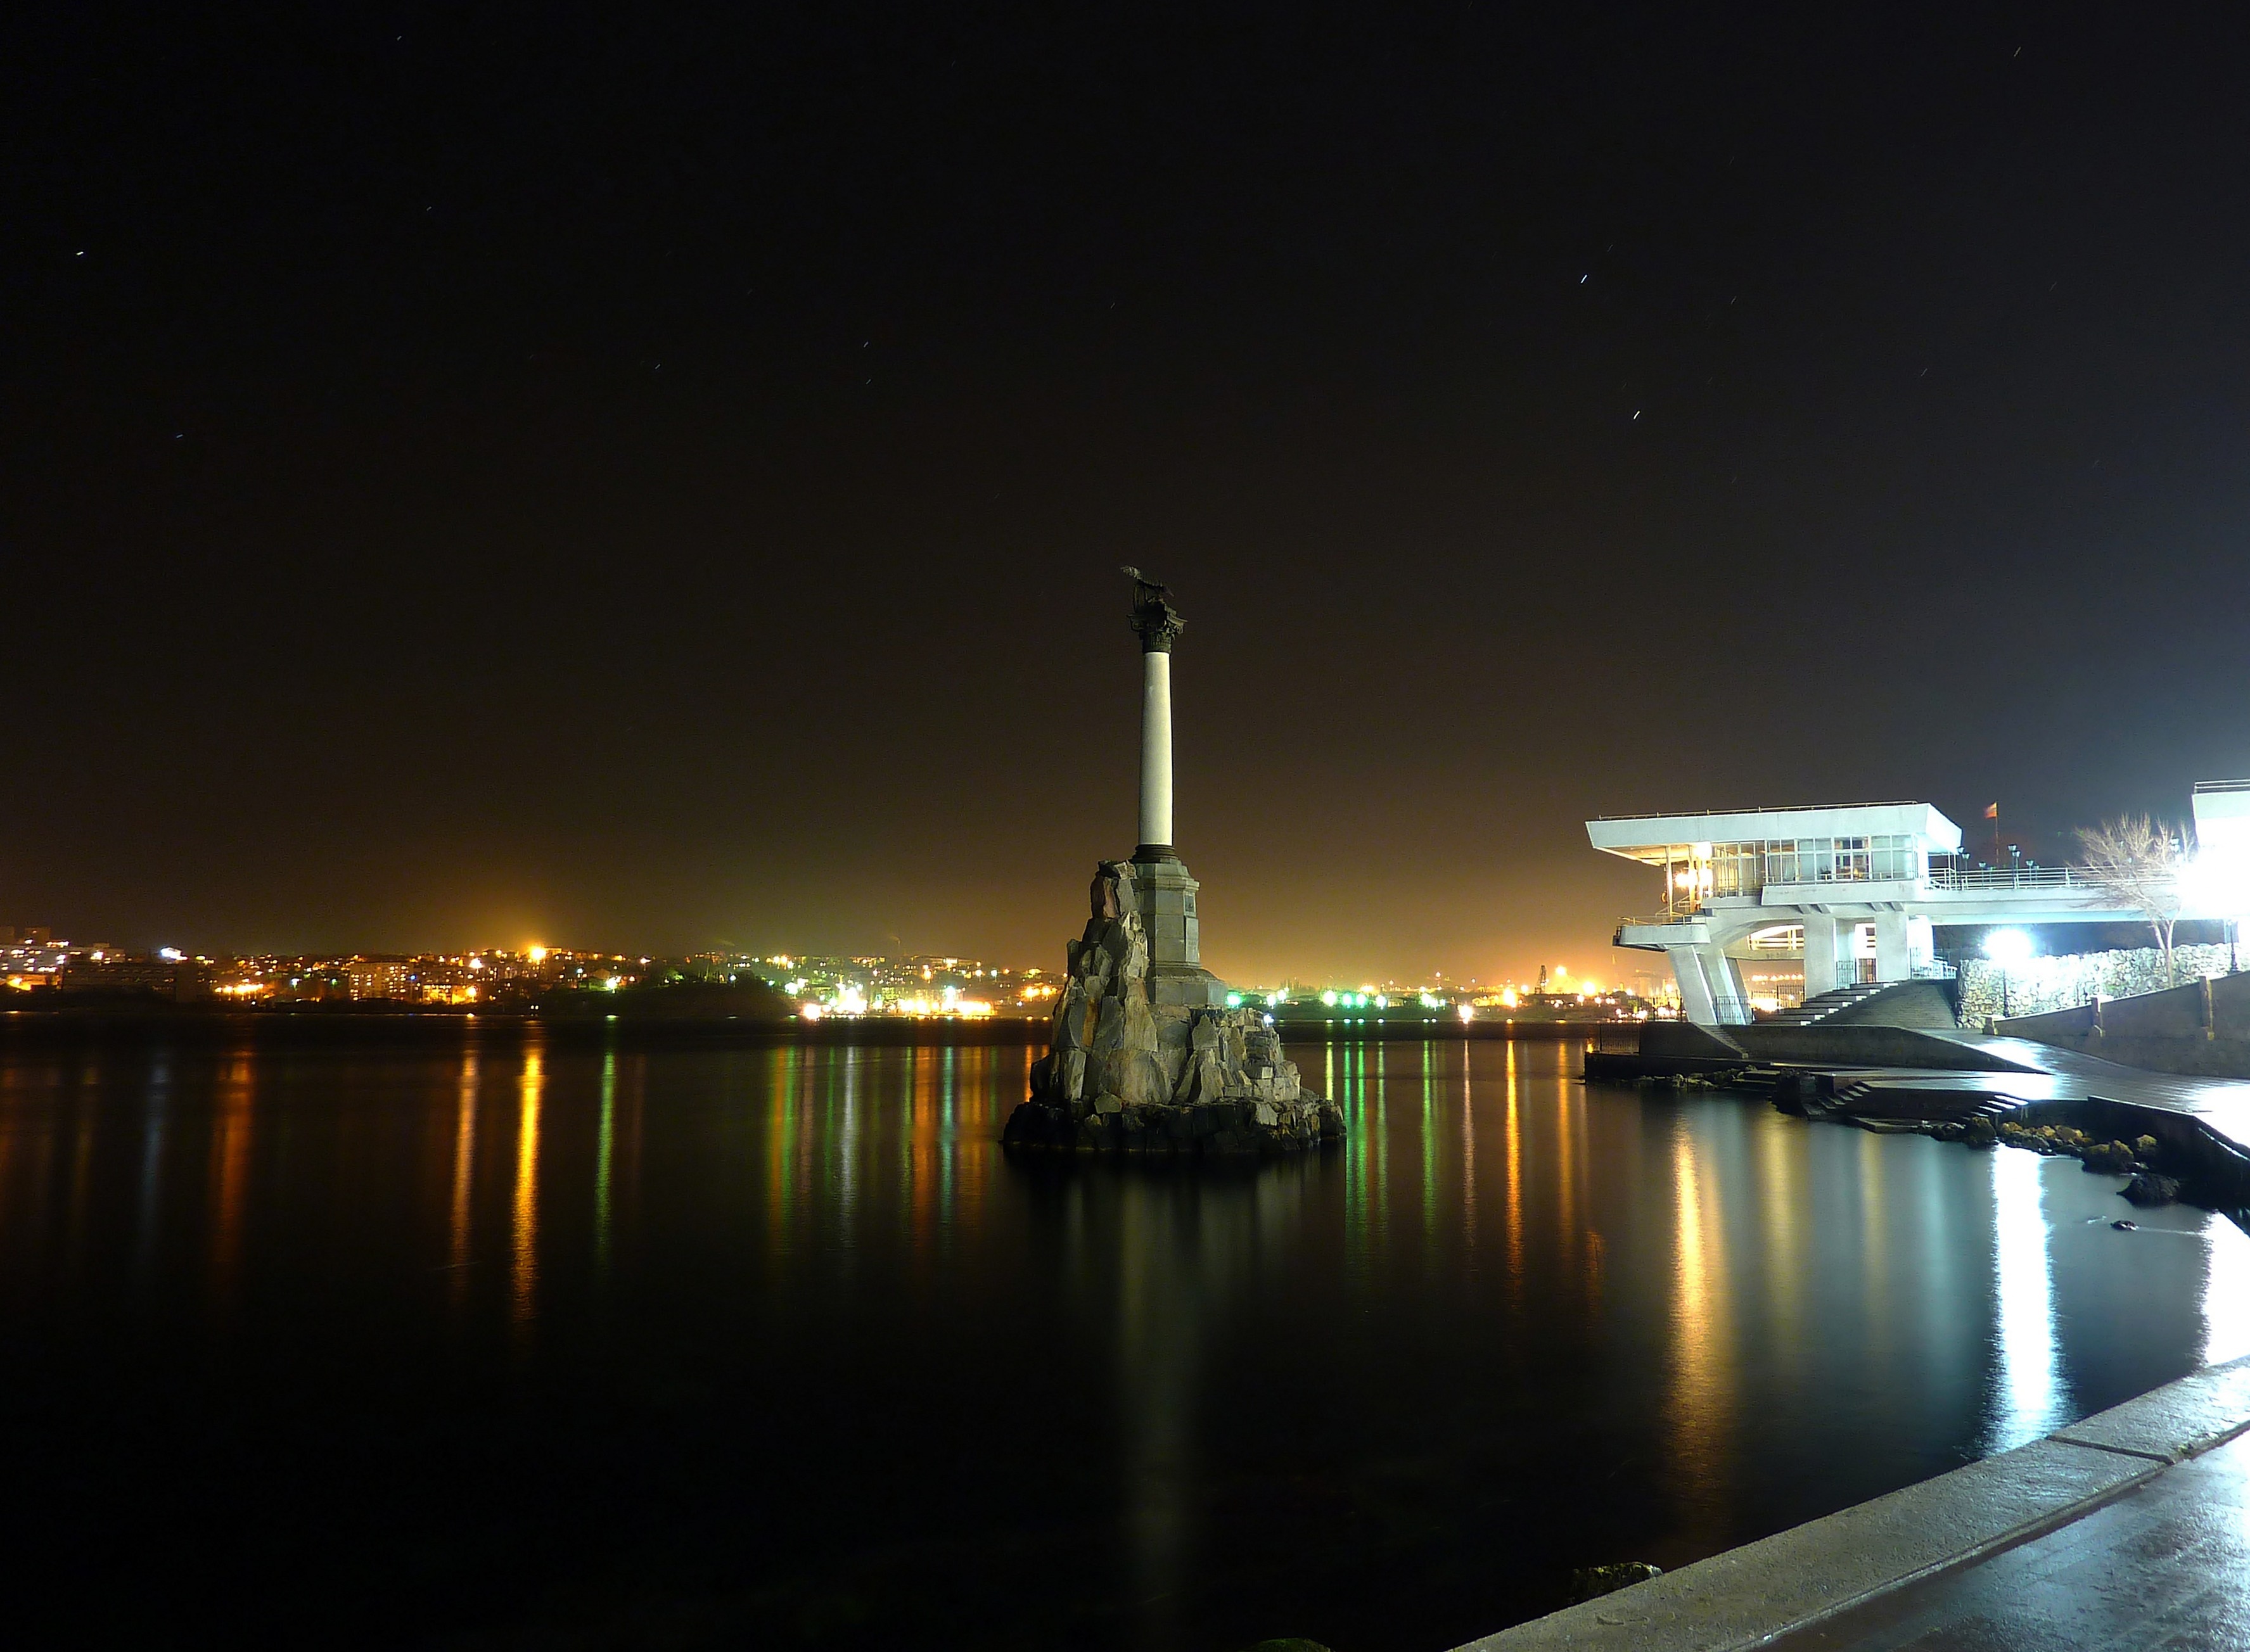
horizon, light, skyline, night, dawn, city, skyscraper, monument, cityscape, dusk, evening, reflection, tower, landmark, harbor, darkness, sevastopol, the scuttled ships